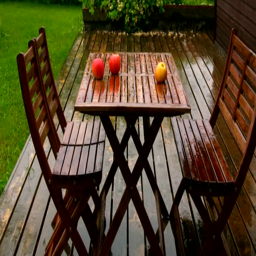
apples on the table on a rainy day